Villa Bonici

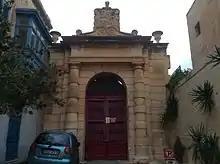
Villa Bonici Arch

Villa Bonici is a large building that was built in the 19th century, some time before 1872, as a countryside house by aristocrat Marquis Baron Emanuele Testaferrata Bonici Ghaxaq (Asciak). The villa has passed to his next generations of his family: first to Lino Testaferrata Bonici, then to Agnes Gera de Petri, and then to Alfred Gera de Petri. Apart from the building of the villa the property has a separate farmhouse and the terraced gardens for what it is well known, making it unique in the overdeveloped areas of Gzira and Sliema. Originally the gardens were surrounded by a wall made of several arches. The garden used to extend to the seaside, but this side was developed with modern buildings.